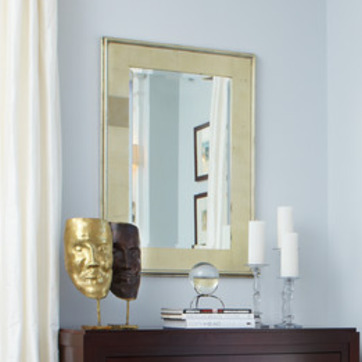
Material: mirror